Sacramento, California

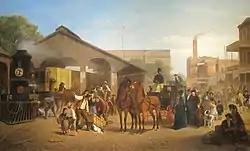
An 1874 depiction of a Sacramento railway station by painter William Hahn

Residents of Sacramento adopted a city charter in 1849, which was recognized by the state legislature in 1850. Sacramento is the oldest incorporated city in California, incorporated on February 27, 1850.